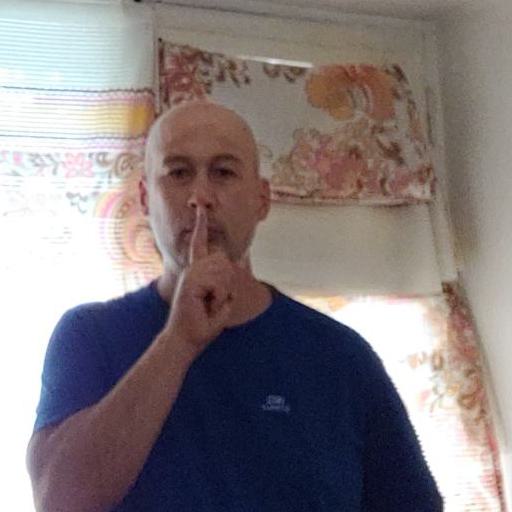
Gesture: mute